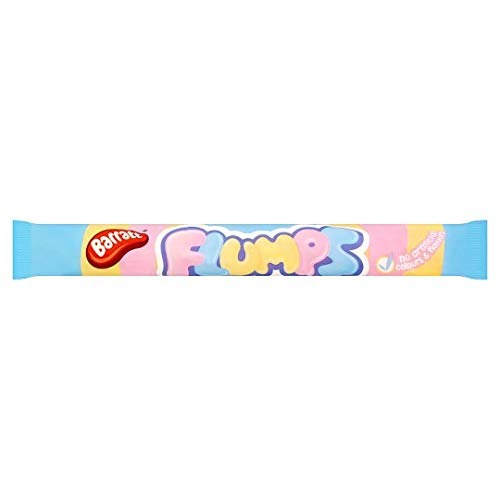
Item Name: Barratt Flumps 20g Pack of 6
Bullet Point 1: Free From Artificial Colours, Free From Artificial Flavours
Bullet Point 2: Vanilla flavour fluffy mallow twist
Bullet Point 3: Pack size: 20g
Product Description: These classic sweet shop treats are sure to bring a nostalgic smile to your face! Share with your family and friends, or keep them all to yourself.
Value: 6.0
Unit: Count

Price: 10.3